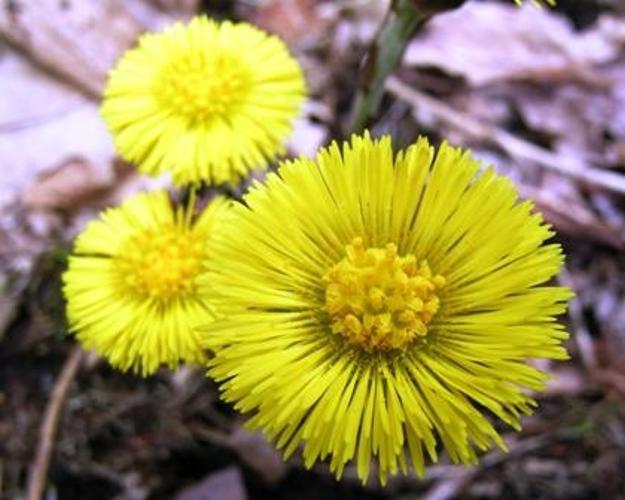
Flower: Coltsfoot